Murtabak

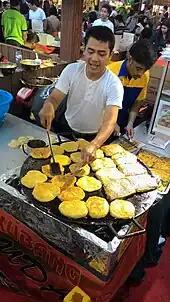
Martabak Kubang and roti cane making in Indonesia

There are many varieties of martabak. For example, in Brunei, most martabaks are usually not stuffed, but only made of dough (called "martabak kosong") similar to the Indian paratha. "Martabak kosong" consists of a bread-like dough that is kneaded and prepared similarly to a pancake or other martabak by tossing it into the air, and served piping hot with a sweet curry sauce. In Singapore and Malaysia (where it is called murtabak), the murtabaks are usually filled with spiced beef, chicken or mutton and served with a curry sauce, sweet pickled onions or cucumber in ketchup. Another variant in Malaysia and Singapore is murtabak cheese which uses mozzarella cheese as additional filling. Johorean (Malaysia) and Singaporean murtabak uses more minced meat than most Malaysian murtabak.